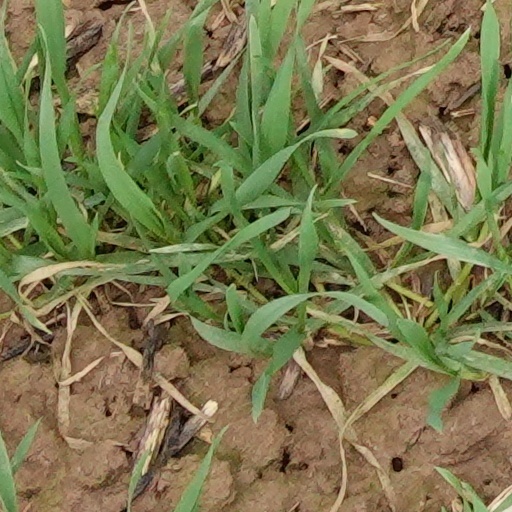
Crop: wheat